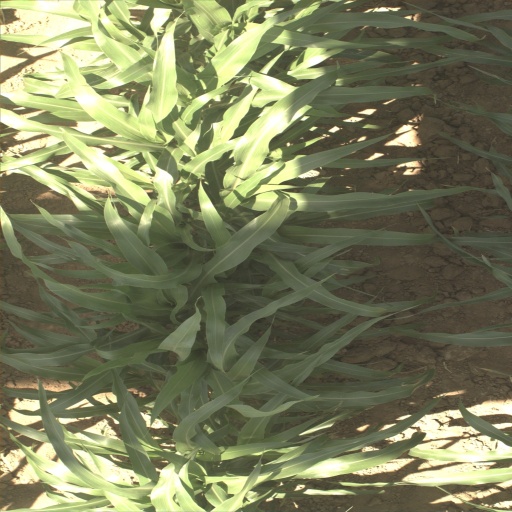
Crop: sorghum